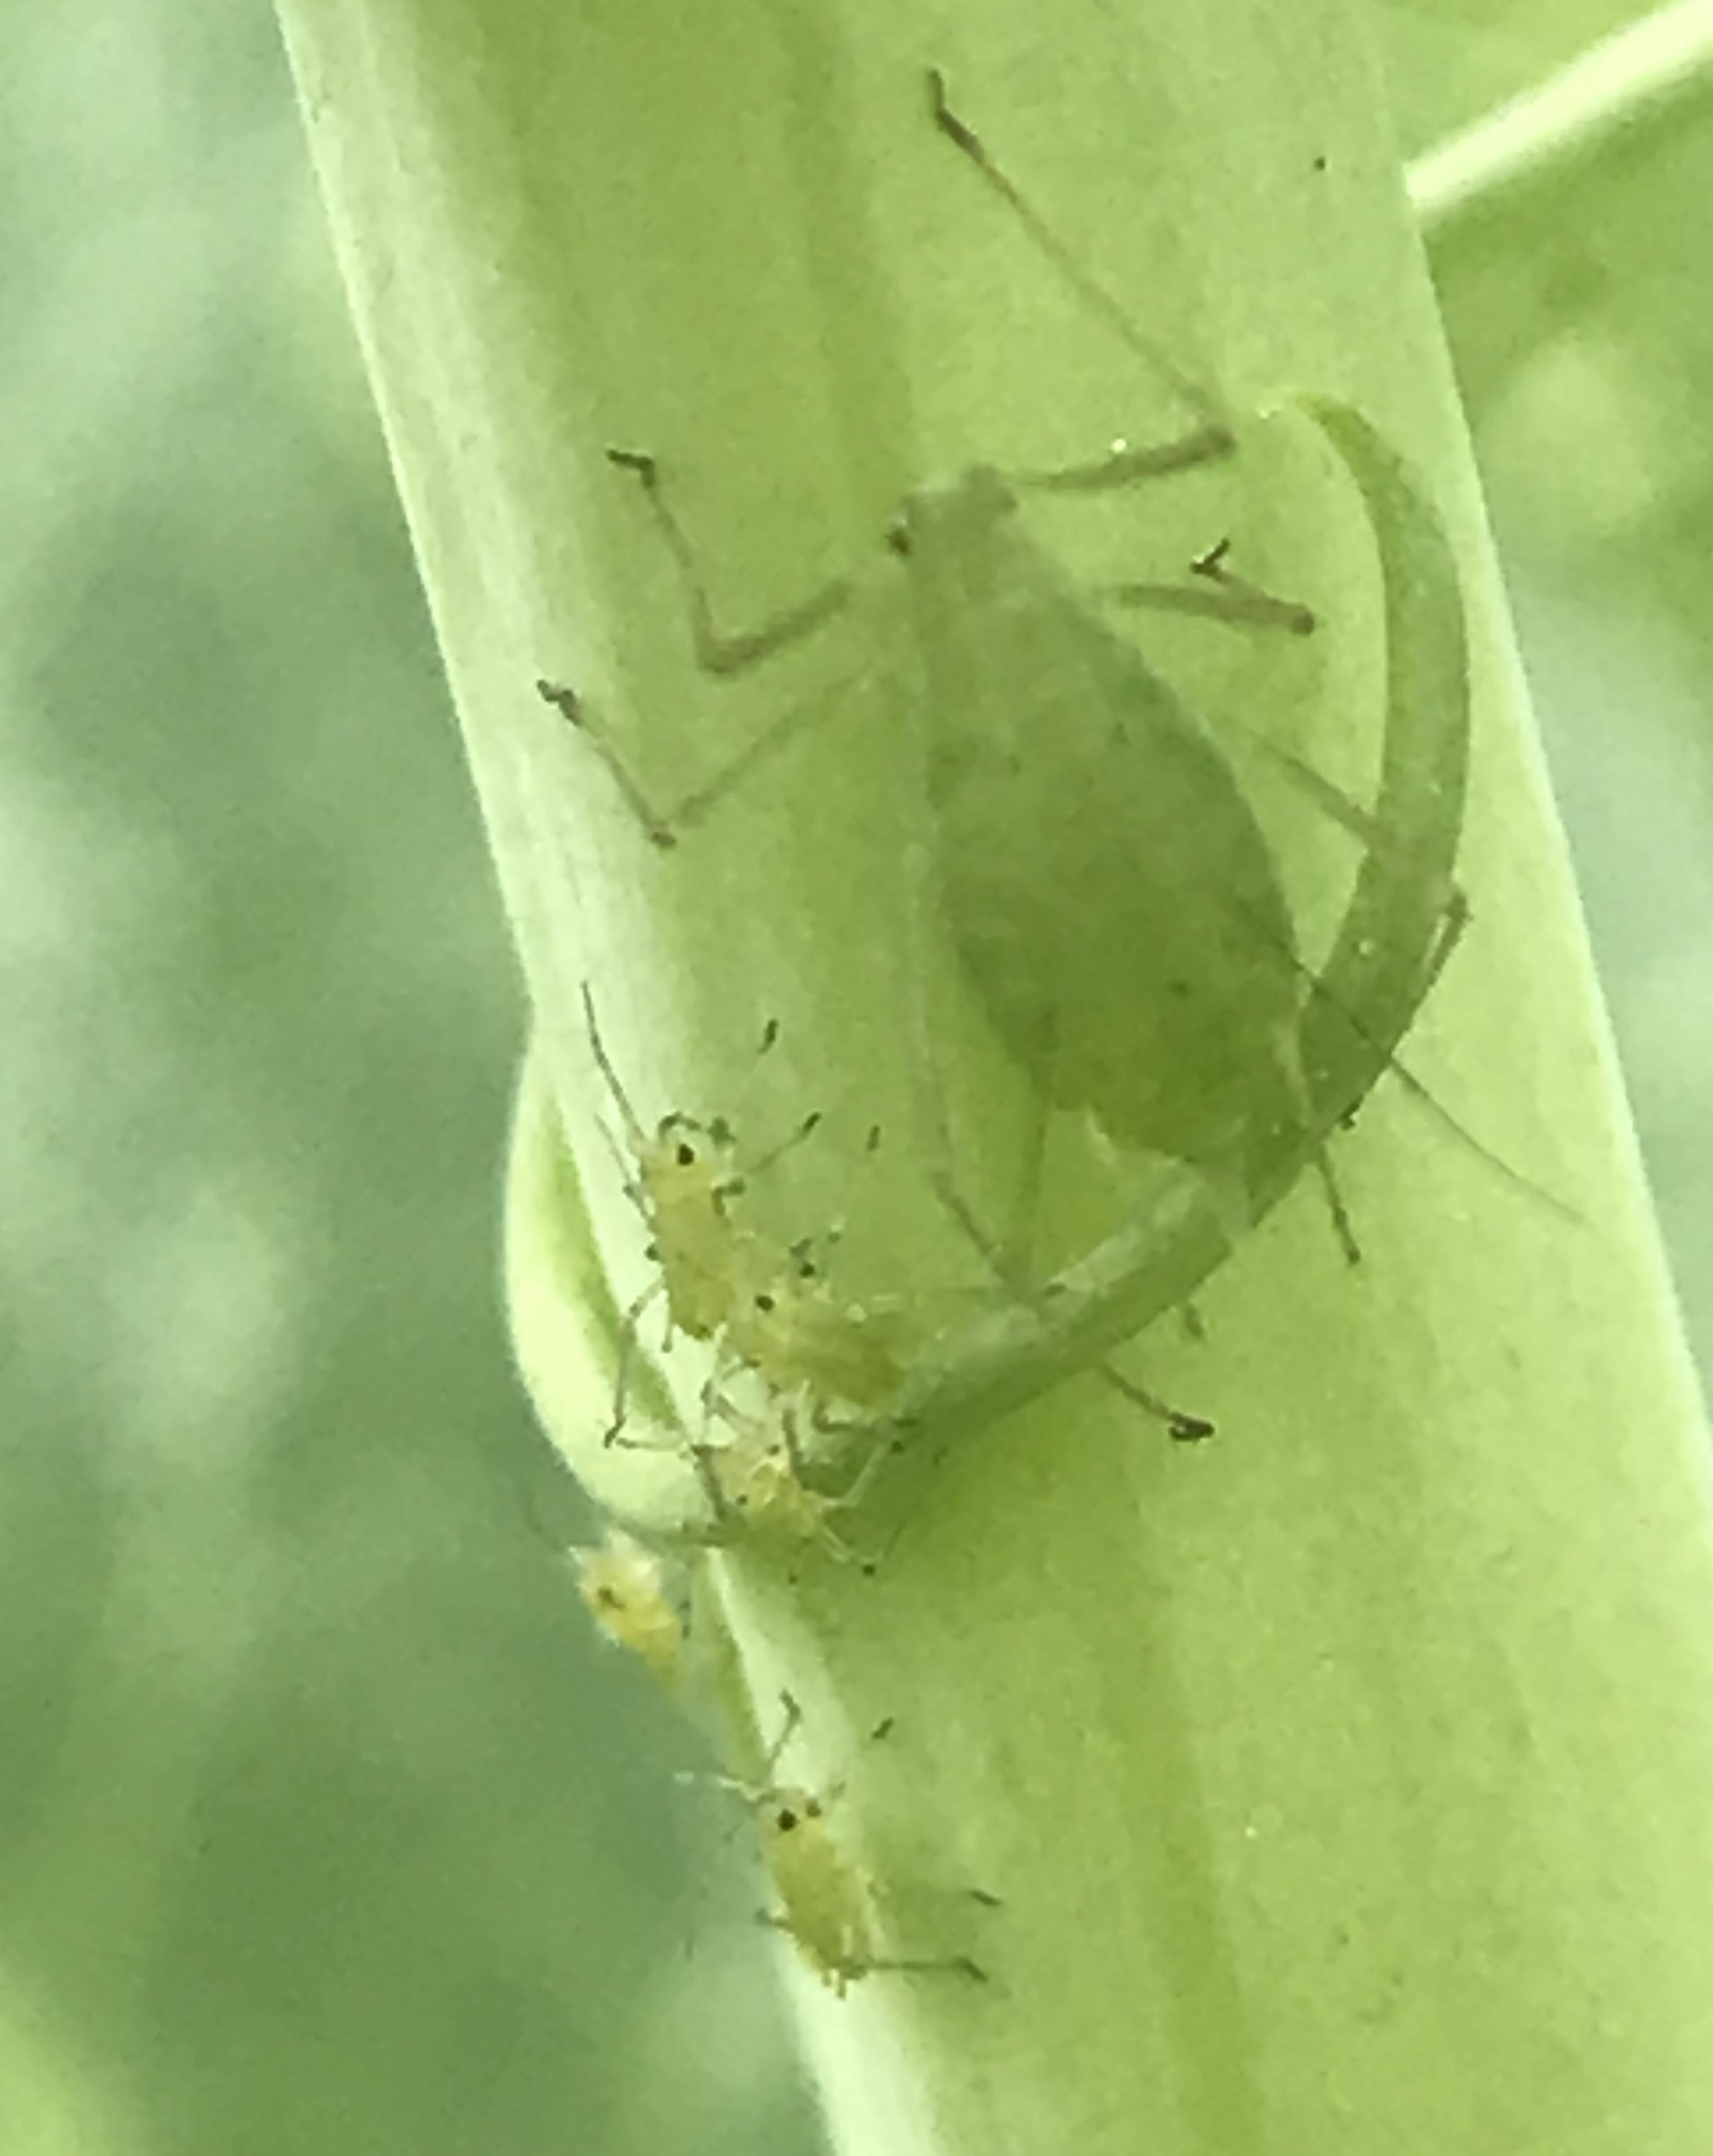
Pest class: pea_aphid